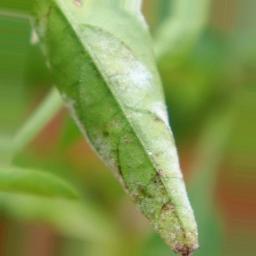
Label: powdery mildew